Tasting room

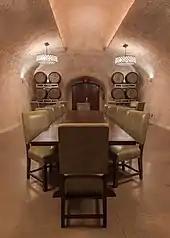
Tasting room of Rutherford Hill winery in Napa Valley AVA. The tasting room is located in the wine cave.

A tasting room is a part of a winery or brewery, typically located on the premises of the winery or brewery's production facilities, at which guests may sample the winery or brewery's products. Originally an informal public relations outreach effort of wineries and breweries to encourage visitors and build brand awareness and loyalty by dispensing free wine, beer, whiskey, sake, etc., tasting rooms have increasingly become sophisticated profit centers of winery operations, earning money by charging tasting fees, selling products directly to consumers, signing new members to the winery or brewery's members club, hosting weddings and other public and private events, and selling various wine, beer, whiskey, sake, etc. gift-related goods.